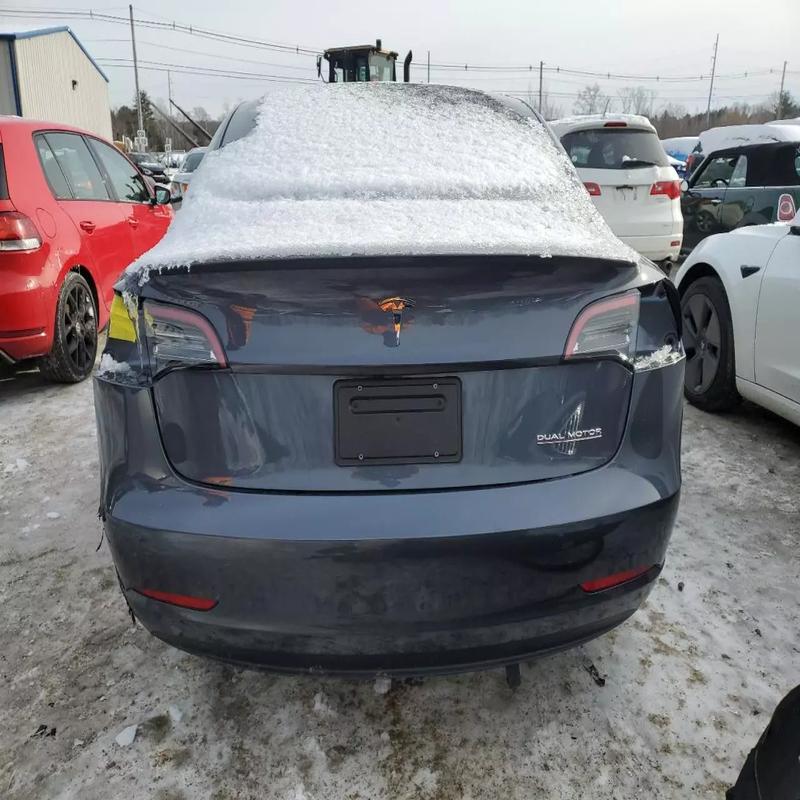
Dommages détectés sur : feu arrière droit, feu arrière gauche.
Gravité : majeur